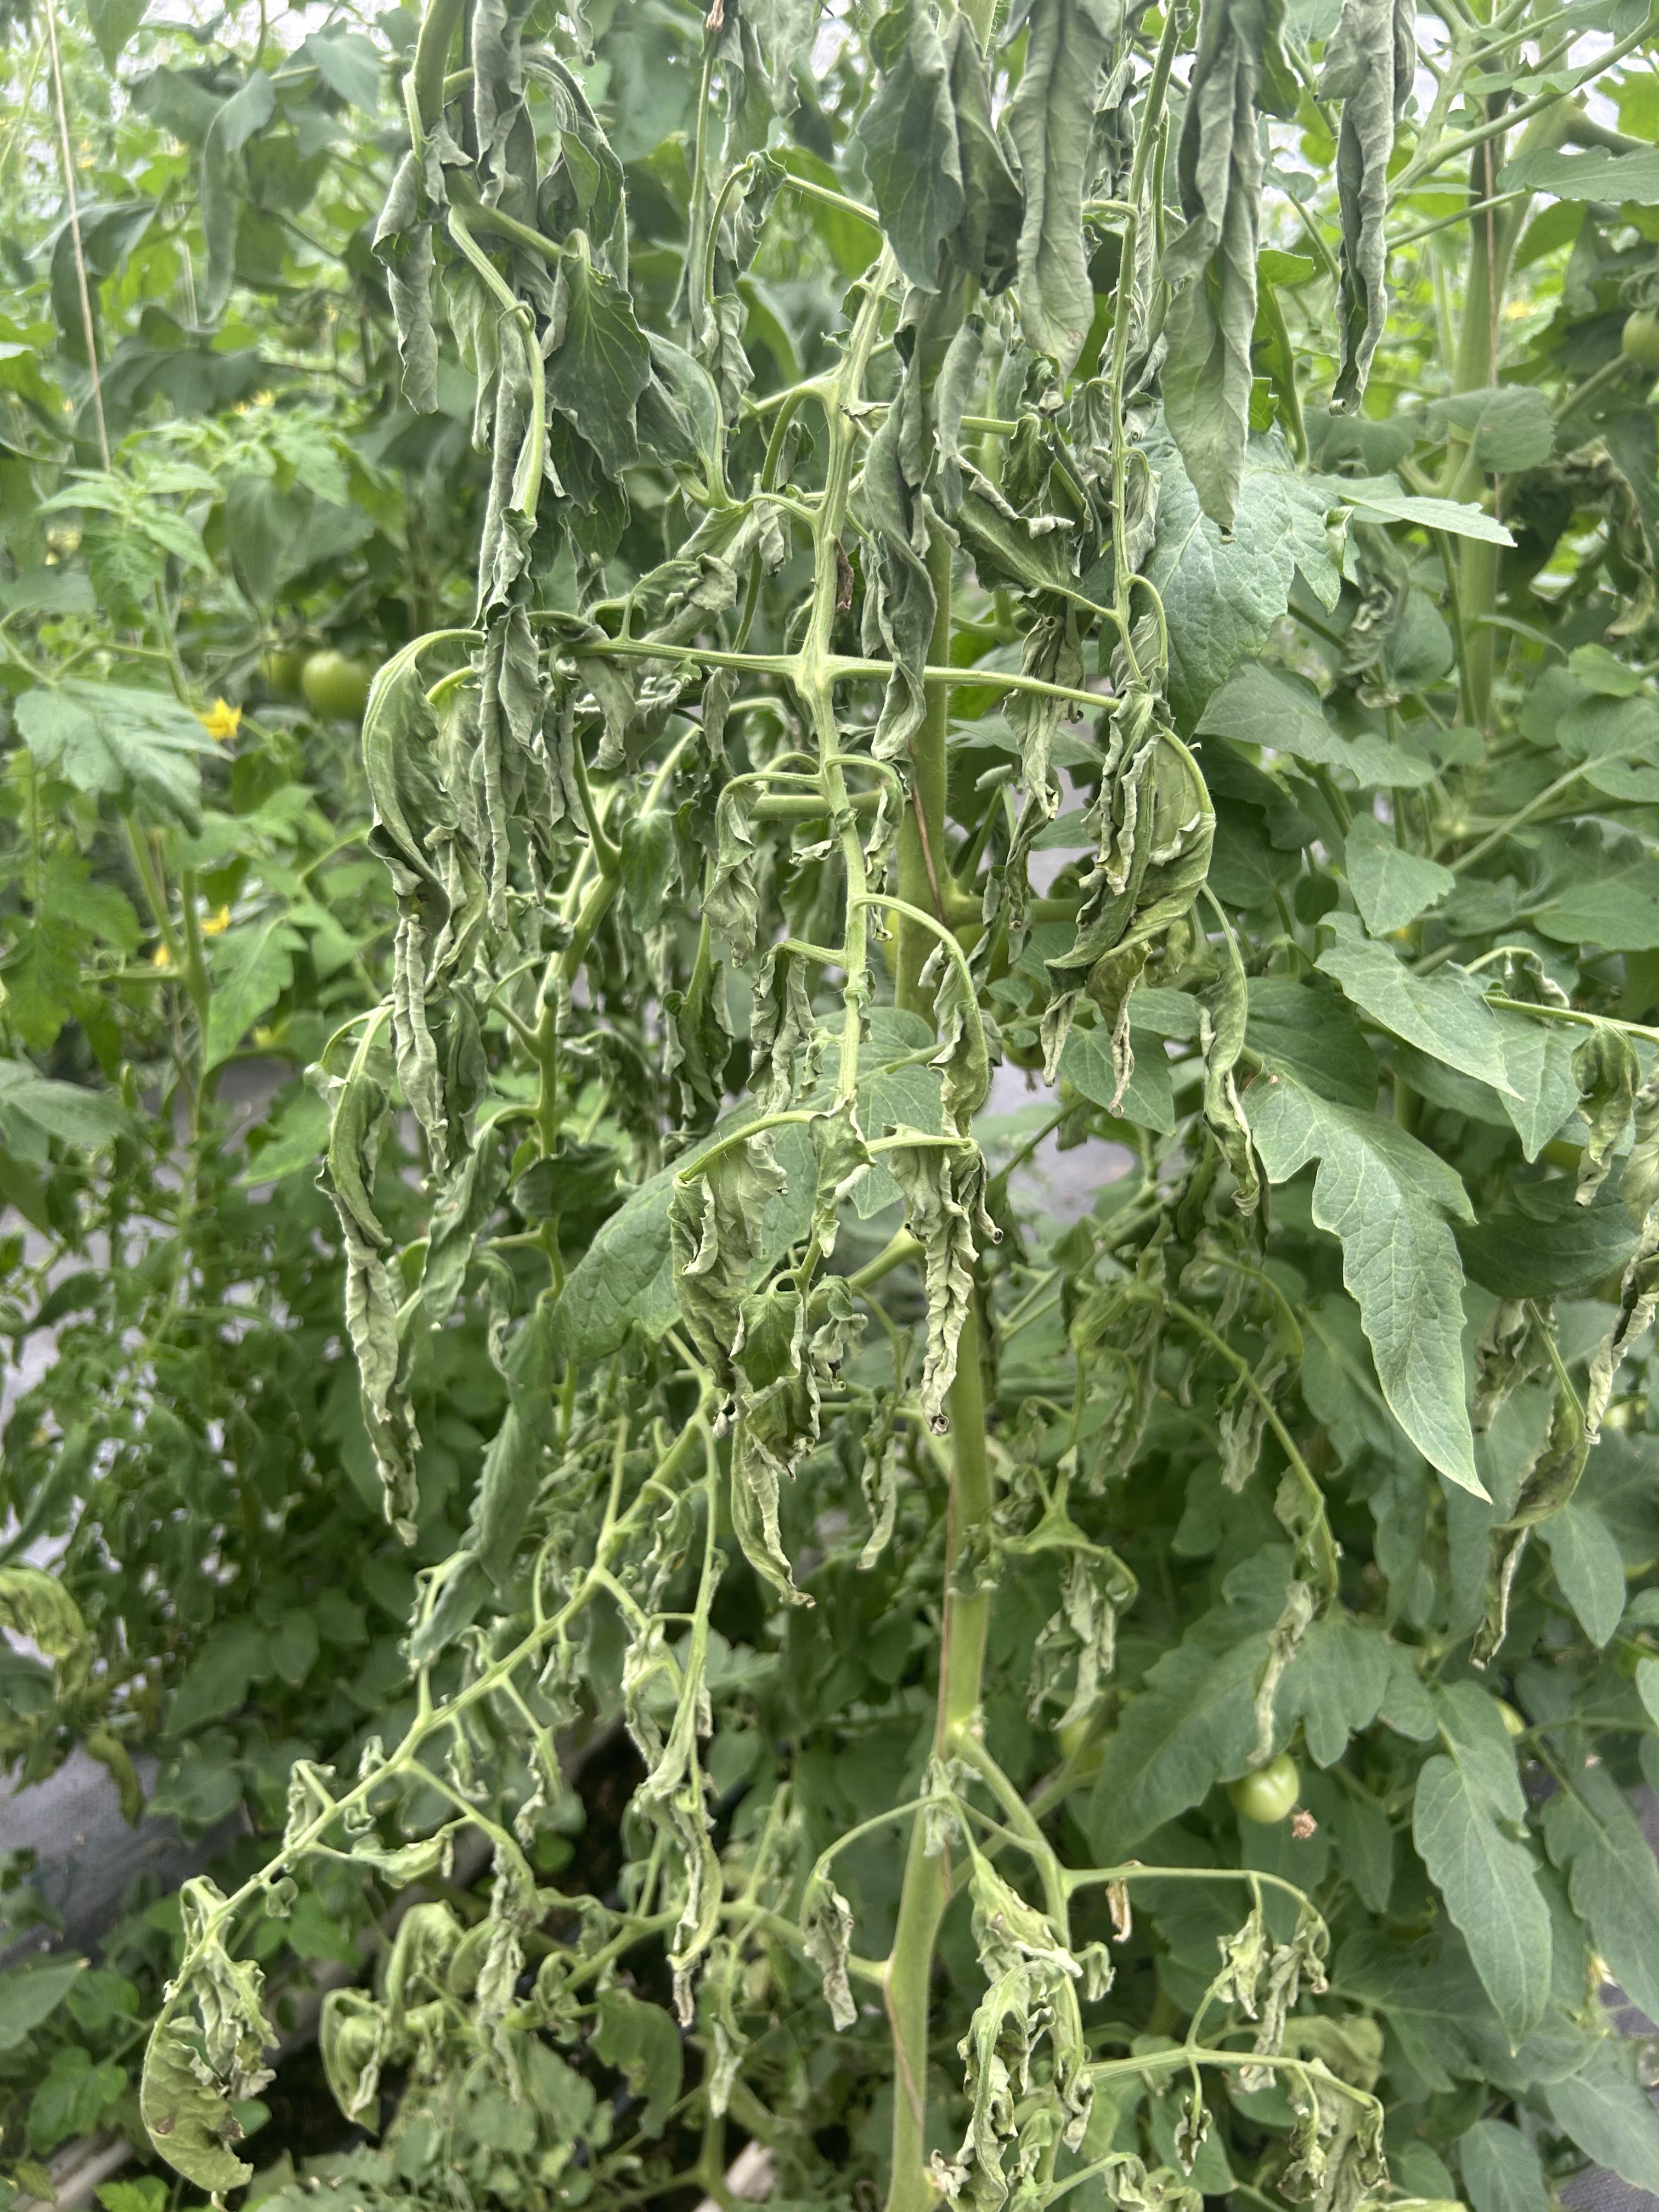
Disease: Wilt